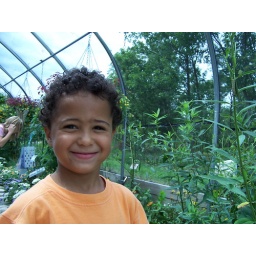
Cayden posing in the butterfly house